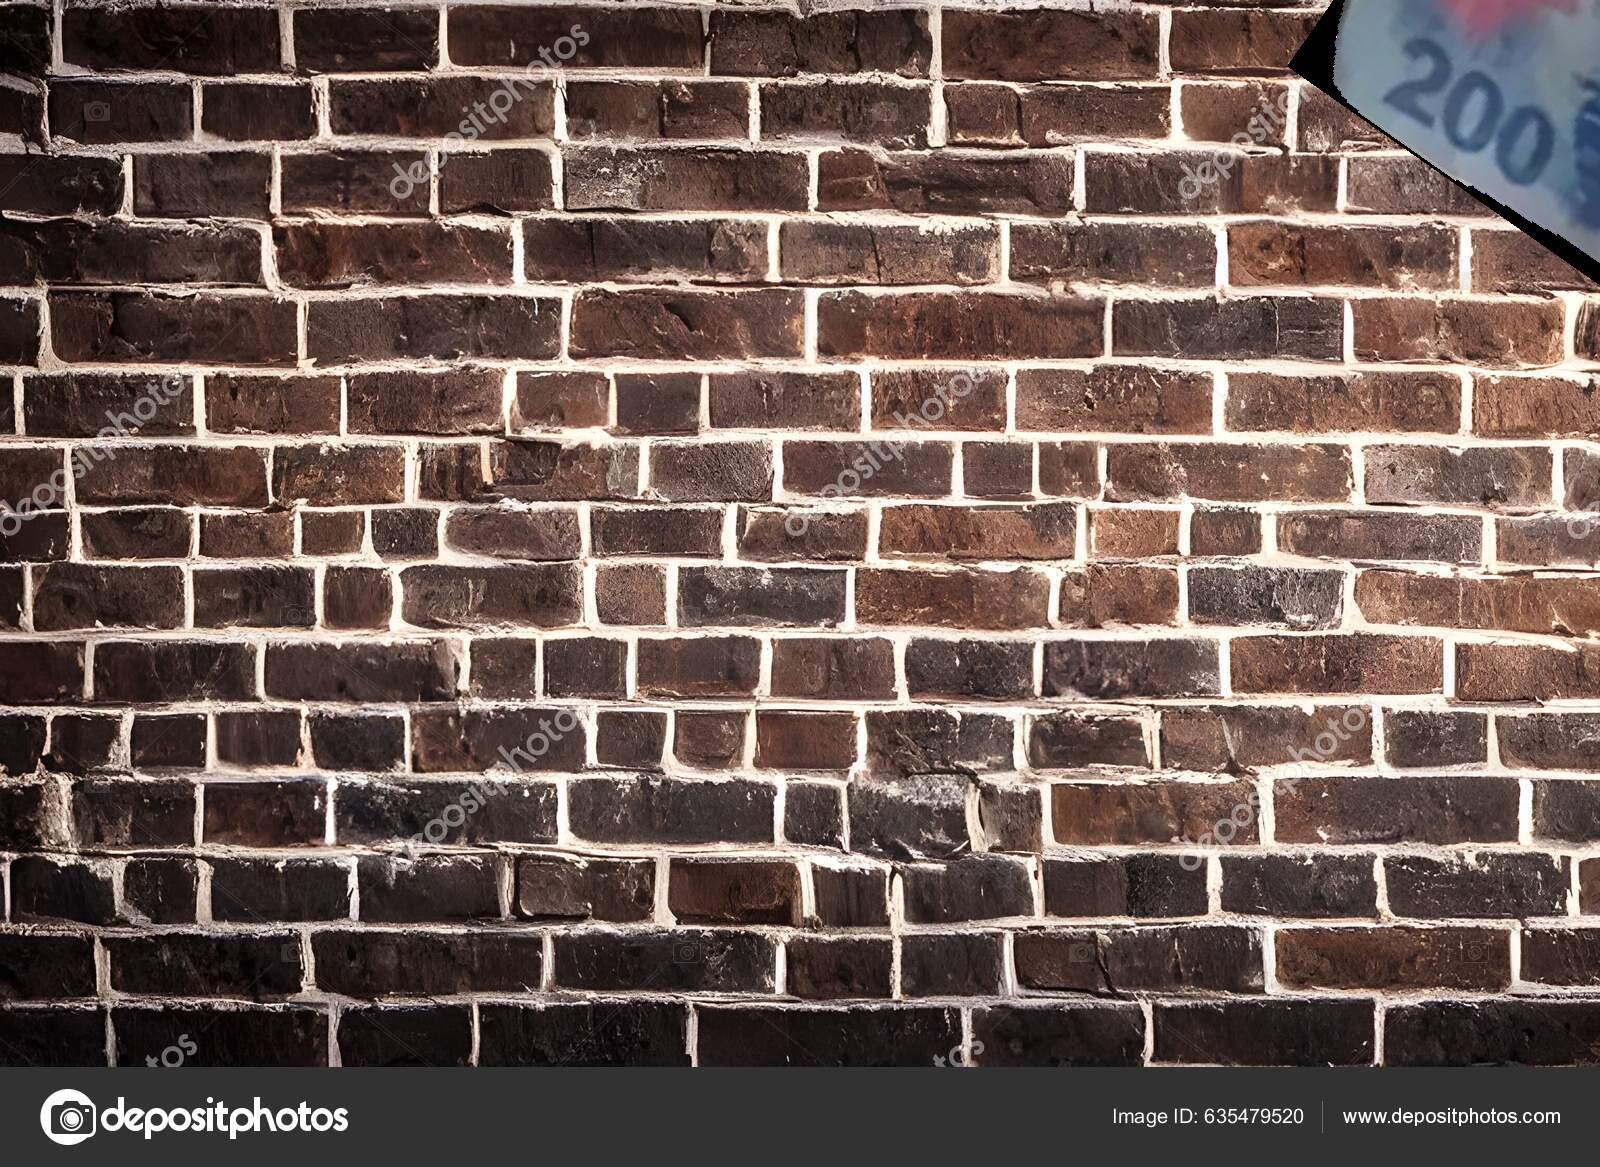
Denominación: 200